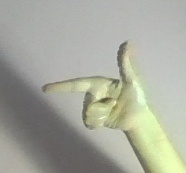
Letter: yaa